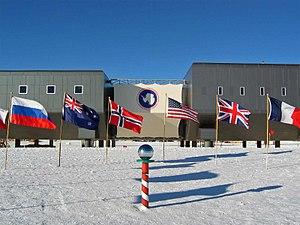
L’expédition Amundsen menée par le Norvégien Roald Amundsen à bord du Fram jusqu'à l'extrême Est de la mer de Ross, fut la première à atteindre le pôle Sud. Lui et quatre autres hommes arrivèrent à ski, menés par des chiens de traîneaux jusqu'au pôle le 14 décembre 1911, un mois avant une expédition britannique menée par Robert Falcon Scott. Amundsen et ses coéquipiers revinrent sains et saufs à leur base et apprirent par la suite que Scott et ses hommes avaient été trouvés morts dans leur tente lors de leur retour du pôle. Dans sa poche, Scott avait une lettre d'Amundsen adressée au roi Haakon de Norvège.